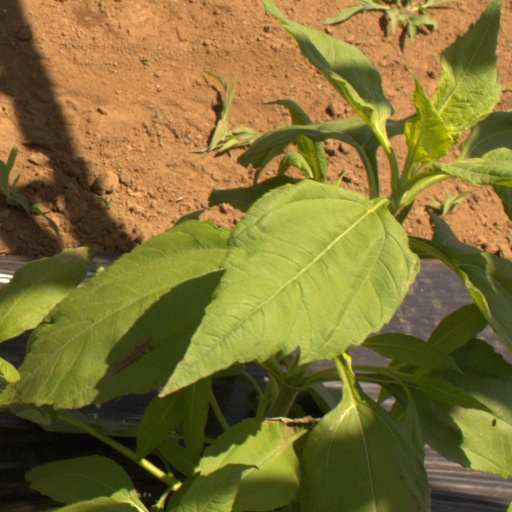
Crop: Jerusalem artichoke